Second Convocation of the State Duma of the Russian Empire

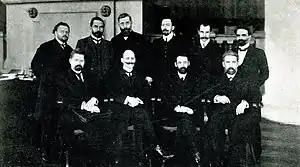
Presidium of the State Duma of the 2nd convocation

The government in any way sought to ensure an acceptable Duma composition: peasants who were not householders were excluded from the elections, workers could not be elected in the city curia, even if they had the apartment requirement required by law, etc. On the initiative of Pyotr Stolypin, the question of changing the electoral legislation (July 8 and September 7, 1906) was discussed twice in the Council of Ministers, but government members came to the conclusion that such a step was not appropriate because it was associated with a violation of the Fundamental Laws and could lead to an aggravation of the revolutionary struggle.